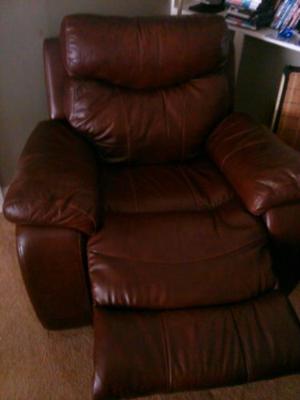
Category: chair